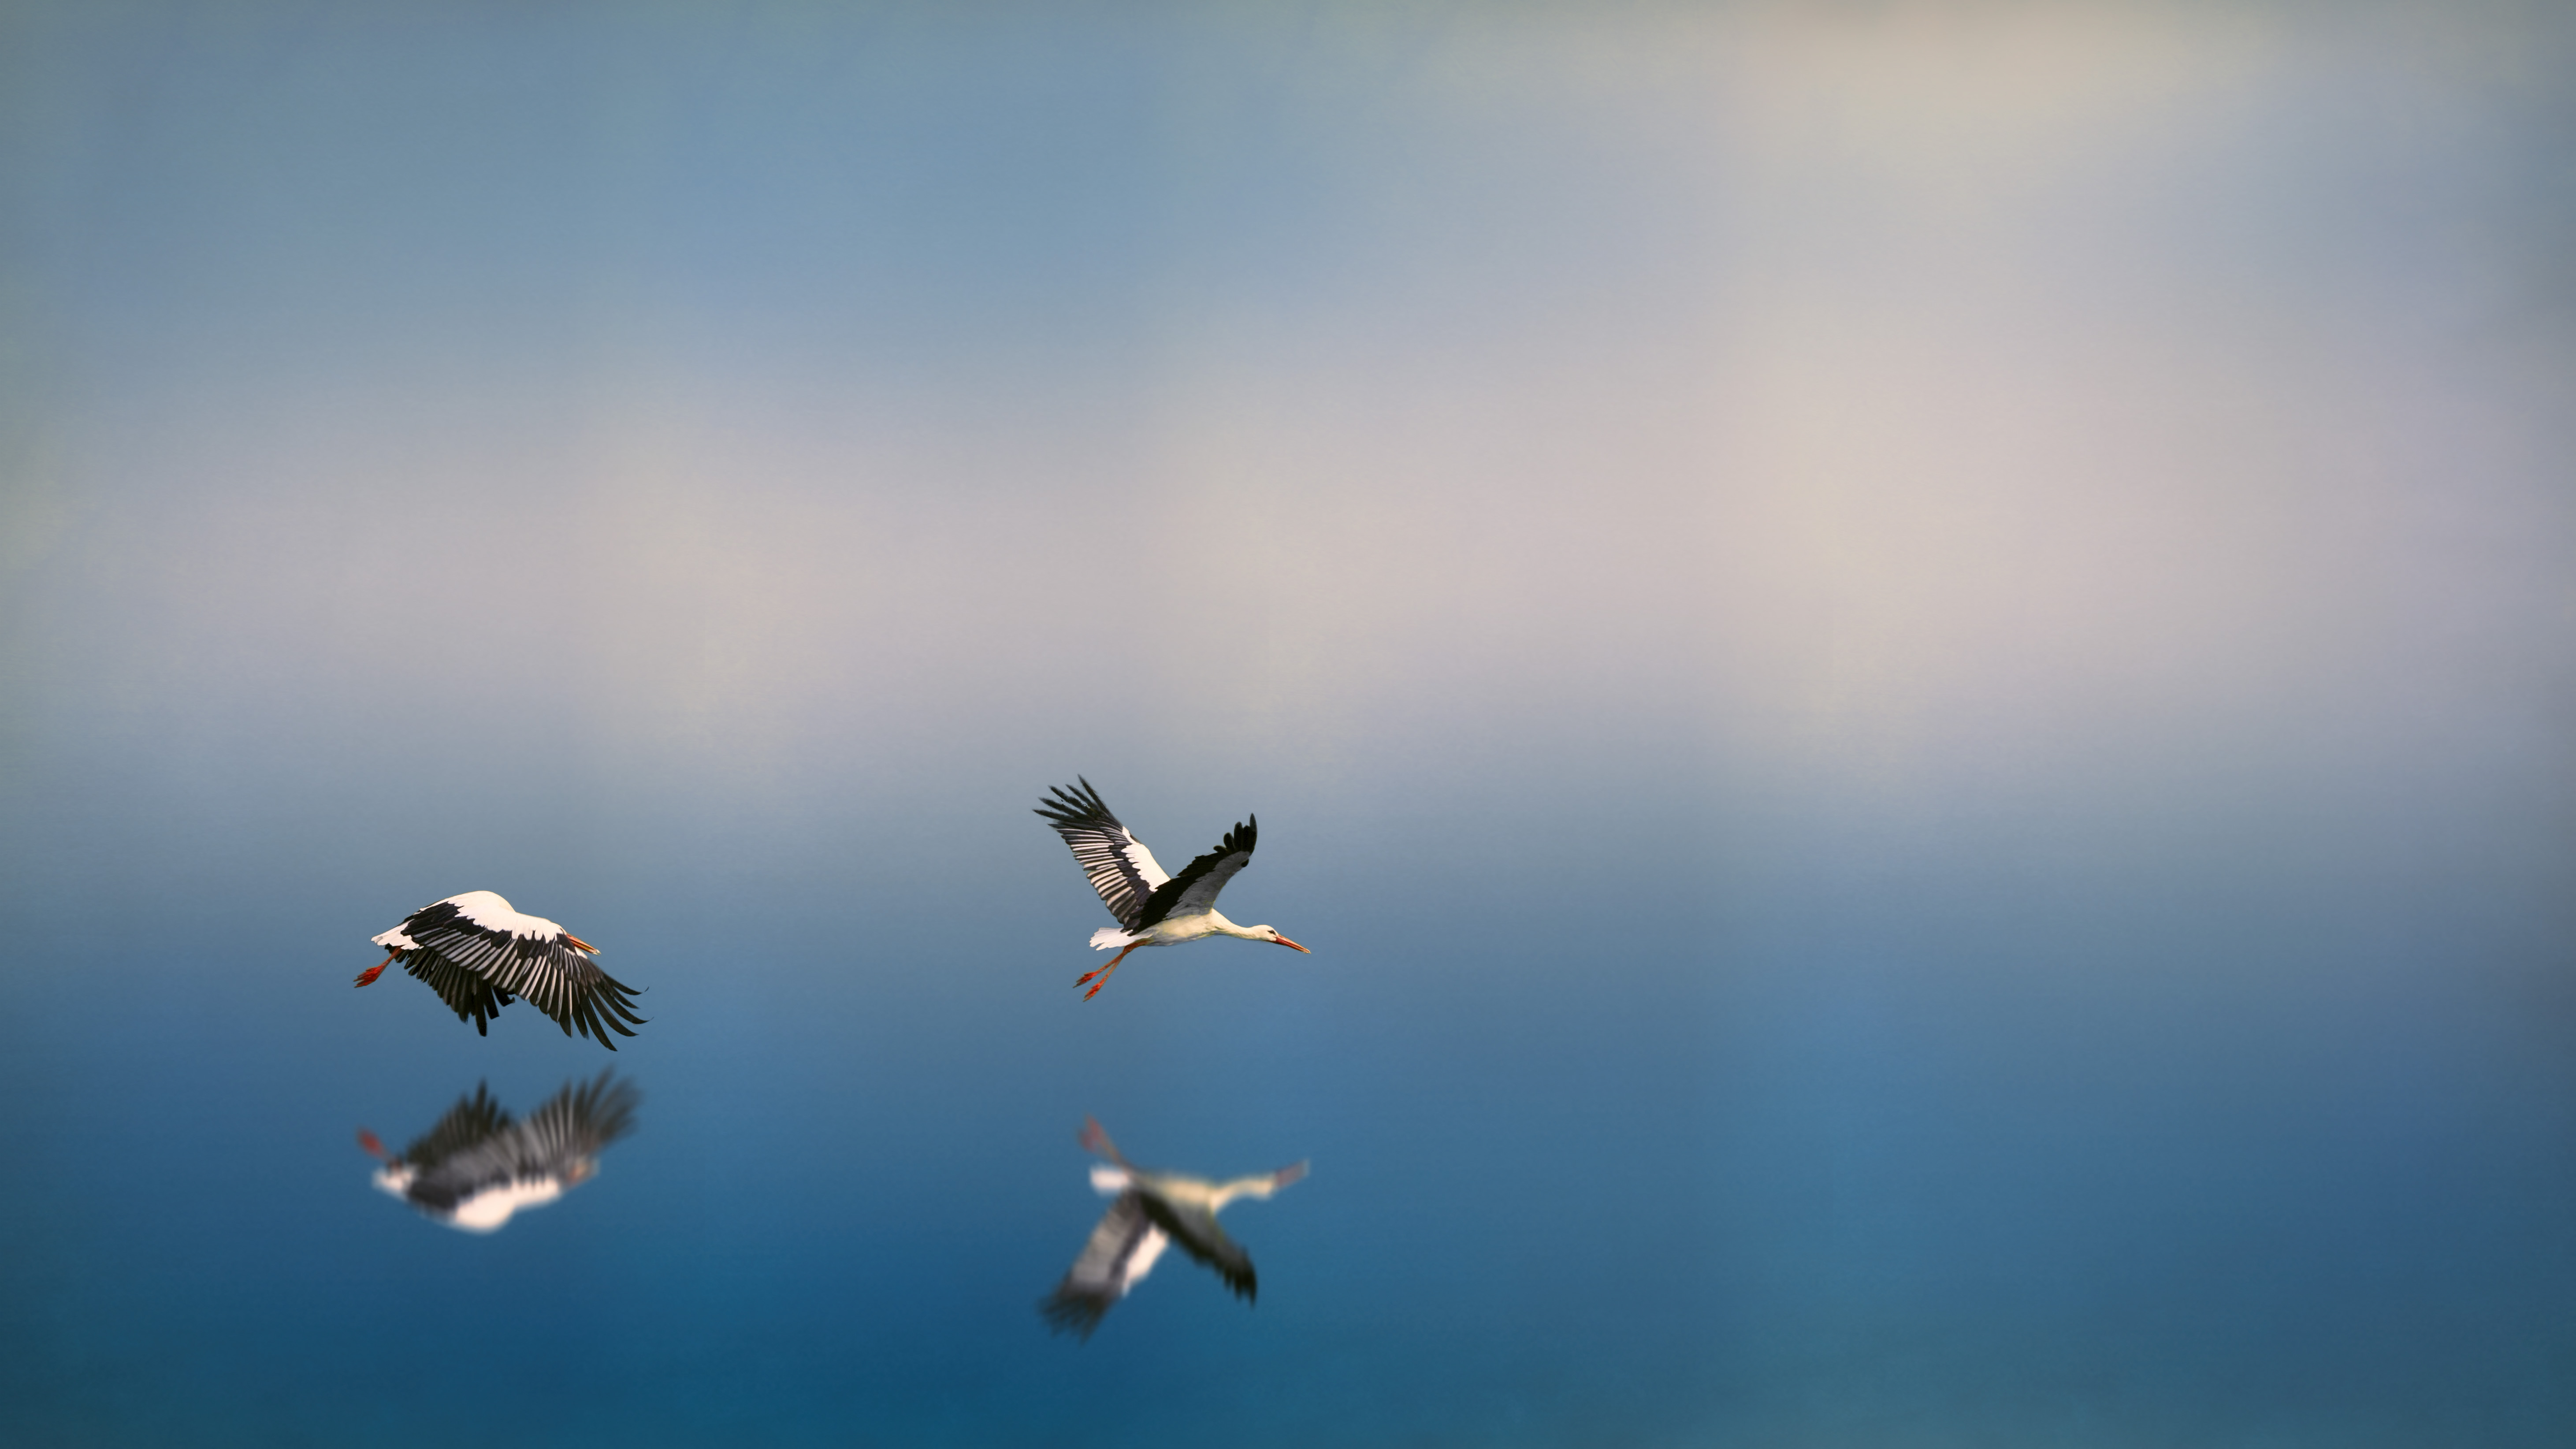
bird, wing, sky, morning, reflection, flight, duck, water bird, atmosphere of earth